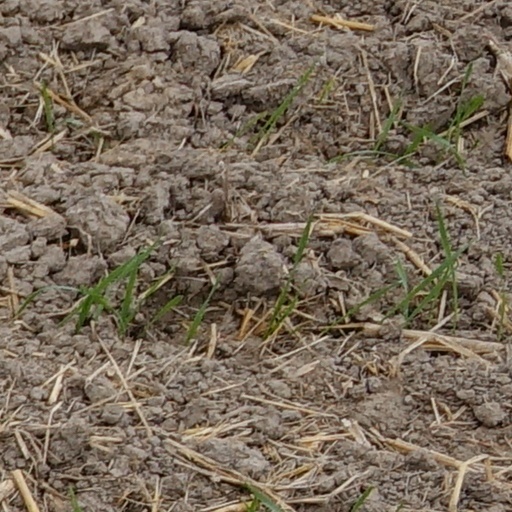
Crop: wheat